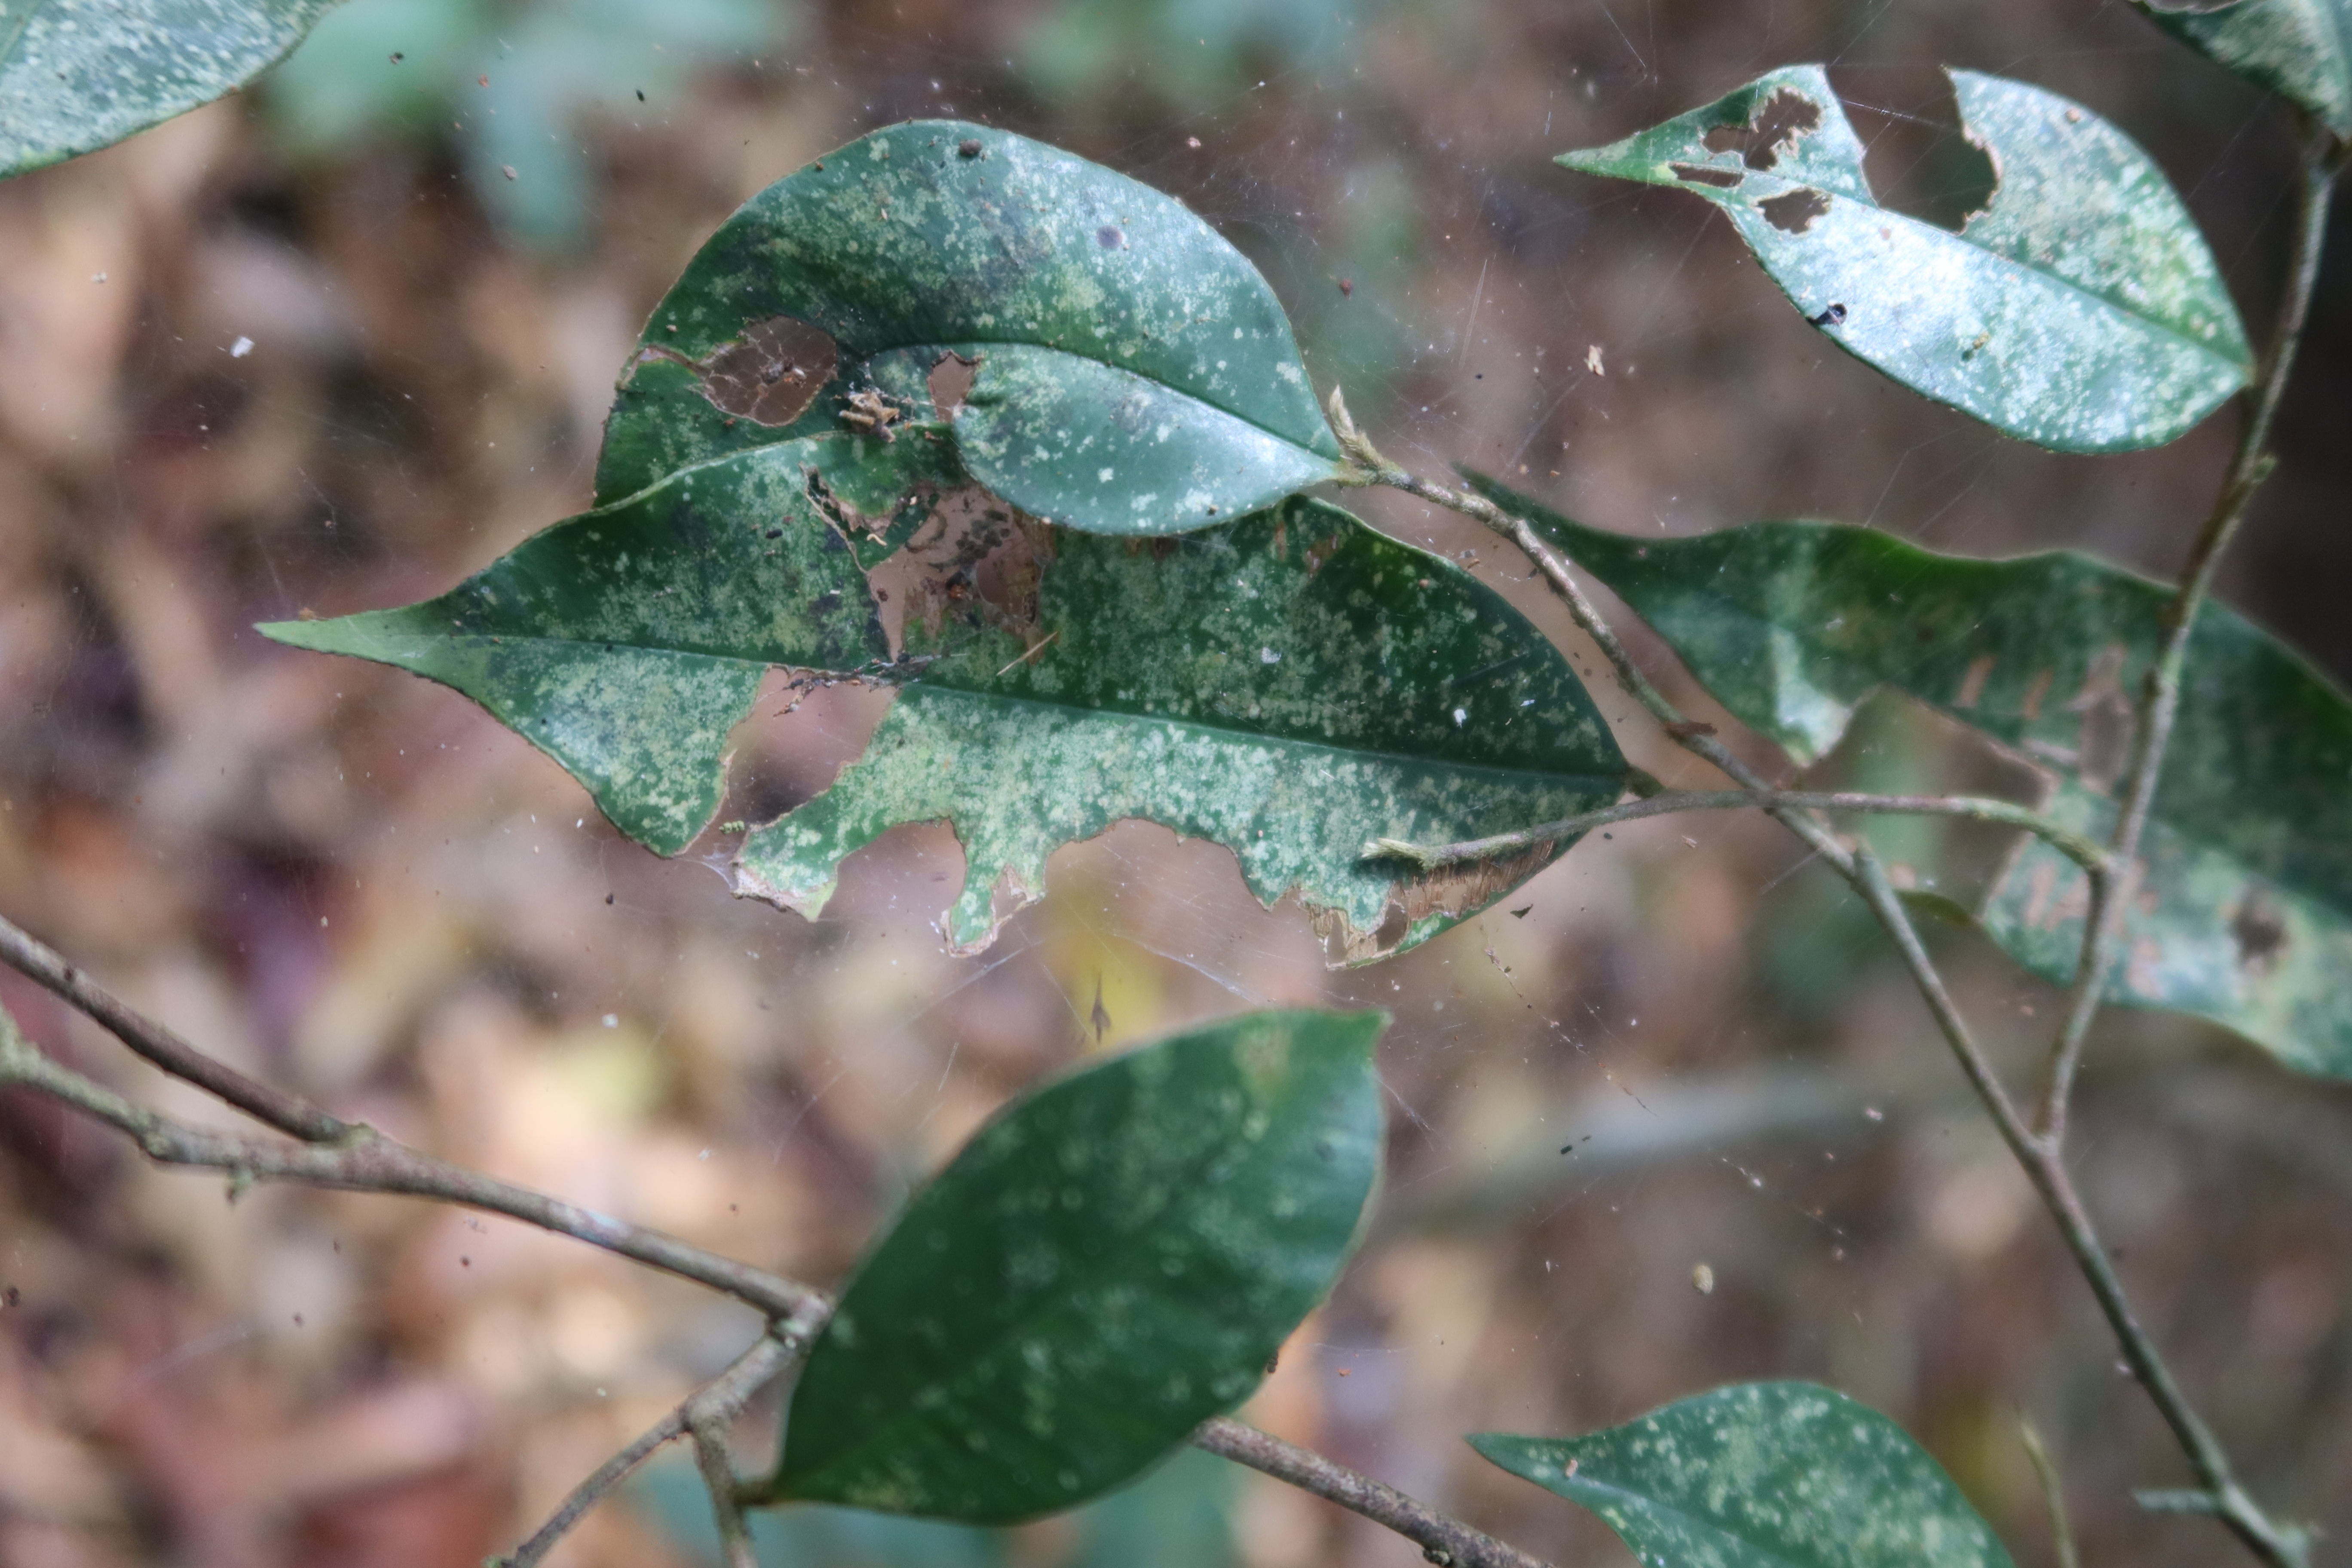
Label: Spiders